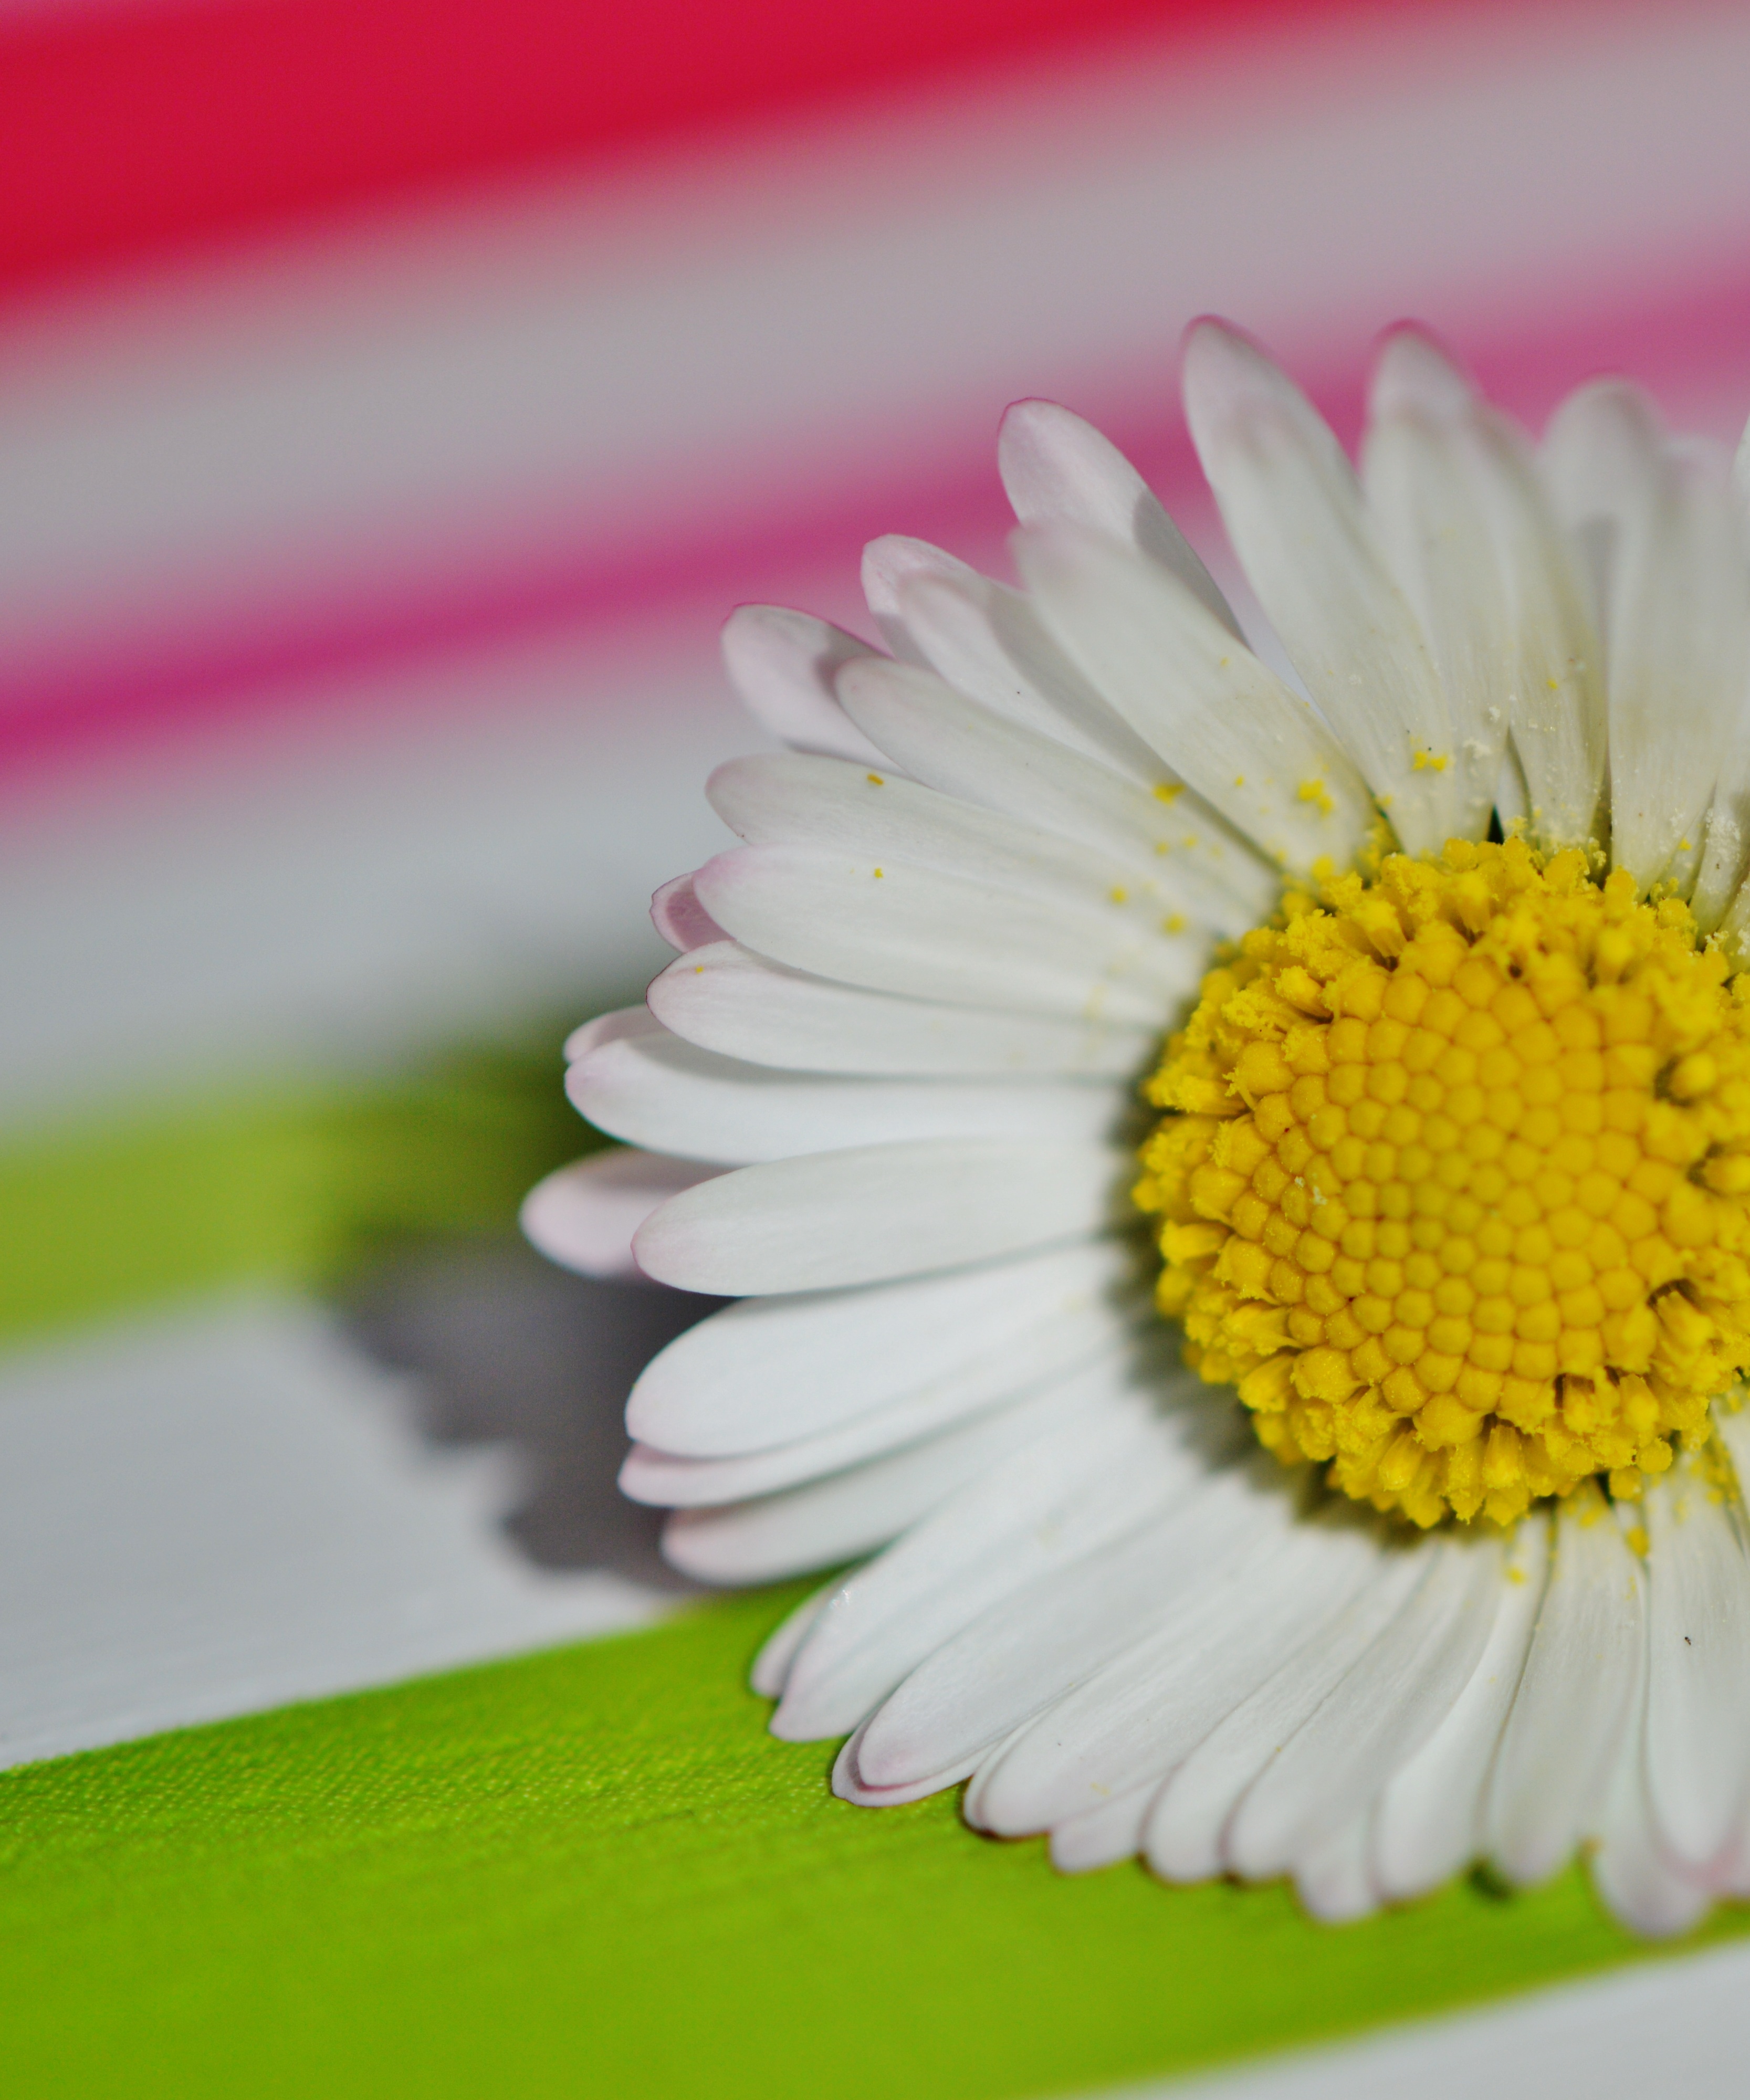
nature, grass, plant, photography, meadow, leaf, flower, petal, summer, daisy, spring, green, yellow, pink, flora, flowers, close up, wildflowers, gerbera, floristry, flower meadow, macro photography, summer meadow, flowering plant, daisy family, spring meadow, plant stem, land plant